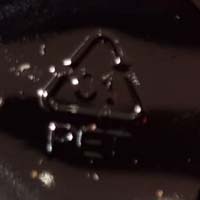
Plastic recycling code class: 1_polyethylene_PET